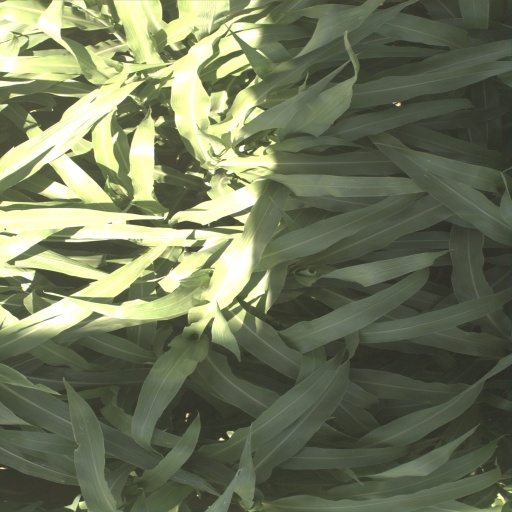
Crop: sorghum